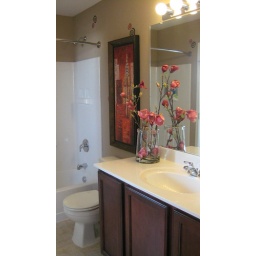
You second floor bathroom offers you the ability to walk in right from your owner's suite.